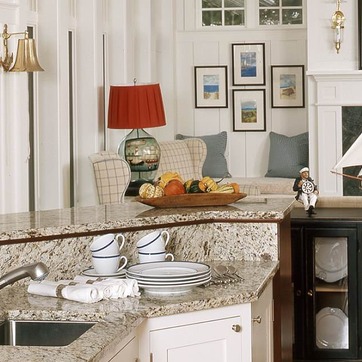
Material: food